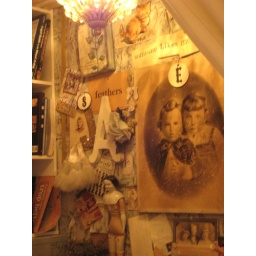
wall above her desk